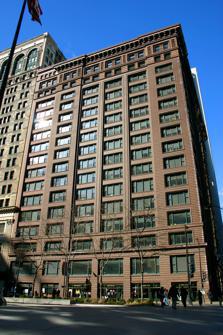
Building: Marquette Building (Chicago)
Country: United States of America
Year built: 1895
United States historic place Marquette Building U.S. National Register of Historic Places U.S. National Historic Landmark Chicago Landmark Marquette Building at the northwest corner of Dearborn St. and Adams St. Location 140 South Dearborn Street Chicago , Illinois Coordinates 41°52′46.2″N 87°37′48.25″W / 41.879500°N 87.6300694°W / 41.879500; -87.6300694 Area 0.8 acres (0.32 ha) Built 1895 Architect Holabird & Roche Architectural style Chicago NRHP reference No. 73000697 Significant dates Added to NRHP August 17, 1973 Designated NHL January 7, 1976 Designated CL June 9, 1975 The Marquette Building , completed in 1895, is a Chicago landmark that was built by the George A. Fuller Company and designed by architects Holabird & Roche .  The building is currently owned by the John D. and Catherine T. MacArthur Foundation .  It is located in the community area known as the " Loop " in Cook County , Illinois , United States. The building was one of the early steel frame skyscrapers of its day, and is considered one of the best examples of the Chicago School of architecture . The building originally had a reddish, terra cotta exterior that, prior to restoration, was somewhat blackened due to decades of Loop soot.  It is noted both for its then cutting edge frame and its ornate interior. Since construction, the building has received numerous awards and honors.  It was designated a Chicago Landmark on June 9, 1975, and is considered an architectural masterpiece. It was added to the National Register of Historic Places on August 17, 1973, and named a National Historic Landmark on January 7, 1976. The building's preservation has been a major focus of the Landmarks Preservation Council of Illinois. The John D. and Catherine T. MacArthur Foundation completed an extensive four-year restoration in 2006. History The building was named after Father Jacques Marquette , the first European settler in Chicago, who explored the Chicago region in 1674 and wintered in the area for the 1674-5 winter season.  It was designed by William Holabird and Martin Roche , with Coydon T. Purdy, architects of the firm Holabird & Roche . In the 1930s, the building was the downtown headquarters for over 30 railroad companies. Around 1950, the terra-cotta cornice was removed from the Marquette Building when an additional story was added. The building has been in continuous use as an office building since its construction. In 1977, Banker's Life and Casualty Company, owned by John D. MacArthur , acquired the Marquette Building. After his death in 1978, the building became the headquarters for the MacArthur Foundation , which bears his name. The lobby of the Marquette Building connects with the D.H. Burnham & Company –designed The National to the west, providing a pedway from Dearborn to Clark. After the September 11, 2001 attacks , many downtown buildings closed to the public, which eliminated warm, dry, indoor walking routes providing shortcuts through full city blocks , but the Marquette Building did not. Architecture View from Dearborn North of Adams The building features several distinct elements that have earned it honors as a Chicago Landmark, a National Historic Landmark, and a National Register Historic Place.  It is considered an exemplary model of the Chicago School of Architecture . The architects, Holabird & Roche , used trademark long horizontal bay "Chicago windows" on the Marquette Building. These are large panes of glass flanked by narrow sash windows .  The grid-like window frames and spandrels are facilitated by the steel structure which enables non-load-bearing masonry walls. The Marquette is 16 stories tall.  This was one of the first steel framed skyscrapers . Wave-like moldings decorate the façade, which is made of horizontally banded brown terra cotta. The building is constructed around a central light court and features an ornate, two-story lobby . Mosaic work Decorated lobby Decorated lobby The ensemble of mosaics, sculptures, and bronze of the Marquette Building entry and interior honors Jacques Marquette's 1674-5 expedition. Four bas relief panels over the main entrance by sculptor Hermon Atkins MacNeil show different scenes from Marquette's trip through the Great Lakes region, ending with one depicting his burial . The revolving door panels feature carvings of panther's heads. The hexagonal railing around the lobby atrium is decorated with a mosaic frieze by the Tiffany studio depicting events in the life of Jacques Marquette, his exploration of Illinois, and Native Americans he met. The mosaics are by Louis Comfort Tiffany and his chief designer and art director, Jacob Adolph Holzer; they contain panels of lustered Tiffany glass, mother-of-pearl , and semi-precious stones. Restoration The preservation of this building was championed by the Landmarks Preservation Council of Illinois . In 2001, the John D. and Catherine T. MacArthur Foundation , its current owners, began a multi-year renovation. The restoration to the exterior proceeded in two phases: reconstructing the cornice and replacing the 17th story windows to match the original windows; and cleaning and restoring the masonry and restoring the remainder of the windows. Restoration architect Thomas "Gunny" Harboe directed this work. [1] On September 12, 2006, The Commission on Chicago Landmarks honored 21 landmark buildings, homeowners, and businesses with the Chicago Landmark Award for Preservation Excellence at the eighth-annual Landmarks ceremony. The award recognizes work involving notable improvements to individual Chicago landmarks or to buildings within Chicago Landmark Districts. On October 16, 2007, the Foundation opened a new interactive audio visual exhibit on the first floor, detailing the history of the building and its contribution to Chicago architecture.  The free exhibit, which is open to the public, will run indefinitely. Notes